SMS Moltke

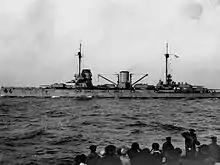
sailing to internment at Scapa Flow, November, 1918

A pause in the battle at dusk allowed and the other German battlecruisers to cut away wreckage that interfered with the main guns, extinguish fires, repair the fire control and signal equipment, and ready the searchlights for nighttime action. During this period, the German fleet reorganized into a well-ordered formation in reverse order, when the German light forces encountered the British screen shortly after 21:00. The renewed gunfire gained Beatty's attention, so he turned his battlecruisers westward. At 21:09, he sighted the German battlecruisers, and drew to within before opening fire at 21:20. The attack from the British battlecruisers completely surprised Hipper, who had been in the process of boarding from the torpedo boat . The German ships returned fire with every gun available, and at 21:32 hit both "Lion" and "Princess Royal" in the darkness. The maneuvering of the German battlecruisers forced the leading I Battle Squadron to turn westward to avoid collision. This brought the pre-dreadnoughts of II Battle Squadron directly behind the battlecruisers, and prevented the British ships from pursuing the German battlecruisers when they turned southward. The British battlecruisers opened fire on the old battleships; the German ships turned southwest to bring all of their guns to bear against the British ships.